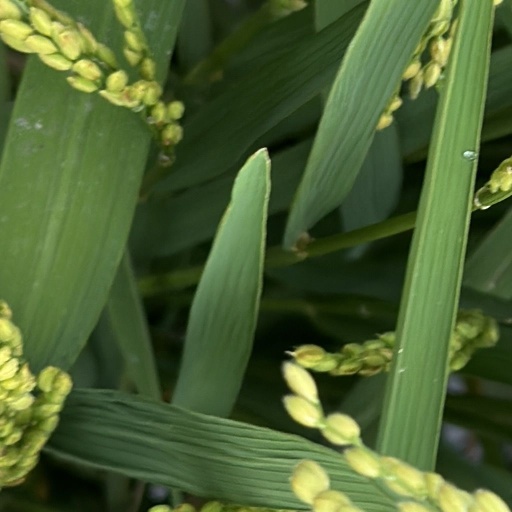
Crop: rice